Carl Nauwerck

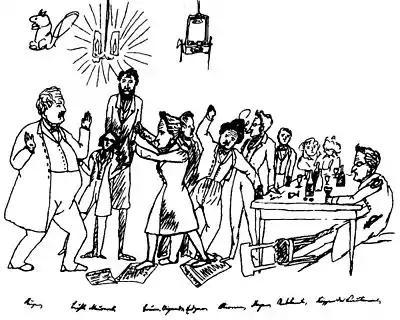
"Die Freien", a group of which Nauwerck (here the third from left to right) was a member.

Nauwerck wrote an article for the magazine "Athenäum" and was an eager contributor to another one, the "Hallische Jahrbücher". From 1842 to 1843 he was a correspondent for the "Rheinische Zeitung". In 1844, he became a member of the Central Association for the Welfare of the Working Classes. In the same year, he was banned from teaching because of his liberal opinions about Friedrich Wilhelm IV, who demanded consequences for the "patented revolutionary". His students protested against that sanction. He later worked as a free opinion writer in Berlin. From 1847 to 1848, he served in the city council of Berlin, where he represented, along with Julius Berends, the "highest democracy".